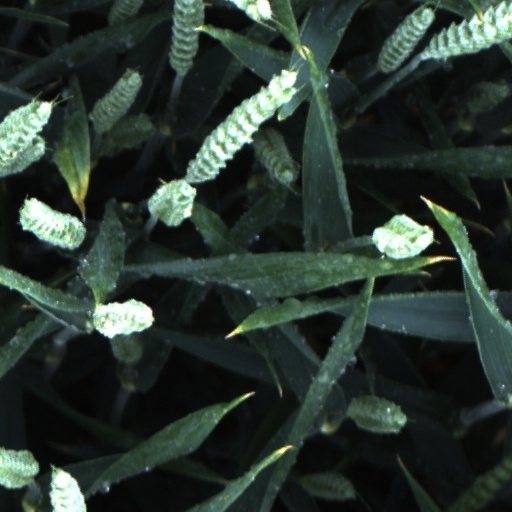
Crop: wheat